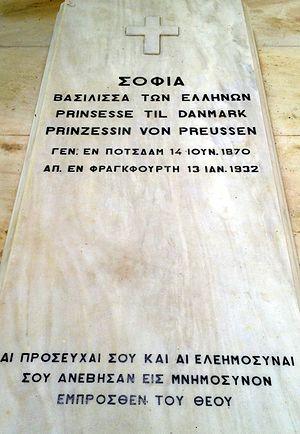
Sophie de Prusse, princesse de Prusse et d'Allemagne puis, par son mariage, reine des Hellènes, est née à Potsdam, en Prusse, le 14 juin 1870, et décédée à Francfort-sur-le-Main, dans le land de Hesse, en Allemagne, le 13 janvier 1932. Elle est souveraine de Grèce de 1913 à 1917 puis de 1920 à 1922.